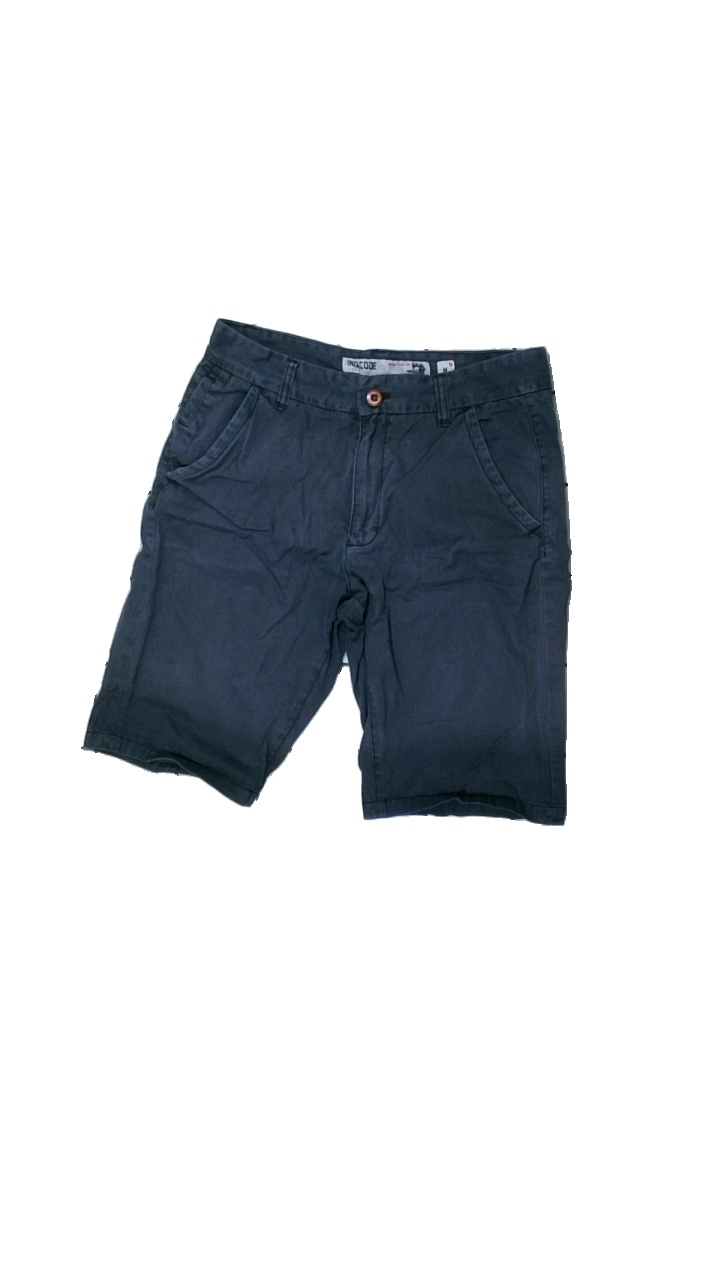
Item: Shorts (Men)
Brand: Indicode
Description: blå shorts, urtvättad
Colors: Blue
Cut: Regular
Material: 100% cotton
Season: Summer
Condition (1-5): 2
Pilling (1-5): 2
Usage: Export
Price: <50